The Sailor Takes a Wife

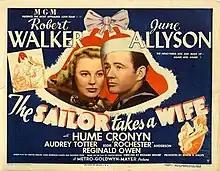
Theatrical release poster

The Sailor Takes a Wife is a 1946 American romantic comedy film directed by Richard Whorf and starring Robert Walker and June Allyson.